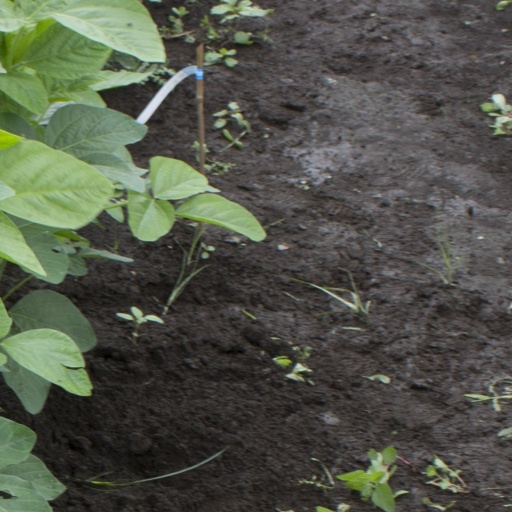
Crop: soybean